Joseph Lloyd House

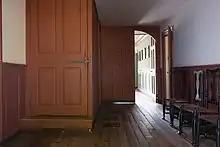
The back hall of the Joseph Lloyd Manor House used by enslaved servants.

Slavery in New York dates back to 17th-century New Netherland and was essential to the social and economic development and growth of the region. Since the 1670s, the Lloyd family participated in the slave trade, relying on enslaved laborers to make their land on Lloyd Neck profitable. Both the 1711 Henry Lloyd Manor house and the Joseph Lloyd Manor house were designed to accommodate the presence of enslaved people. At Joseph Lloyd Manor, enslaved families likely slept in the basement, attic, and a small, centrally located room on the second floor. Although the Lloyds and the people they enslaved lived under the same roof, a back staircase and rear passageways segregated the worlds of the enslavers and the enslaved. According to the 1790 United States Census, 15 people were enslaved across the Manor of Queens Village, making the Lloyds among the largest enslavers in what was then considered part of the Town of Oyster Bay in Queens County. In the 1793 inventory of John Lloyd II's estate, eight enslaved people are listed among his property at Joseph Lloyd Manor: John Potter, Judith Potter, Hannah, Boston, Benjamin, Samuel, Edward, Sarah, and Jupiter Hammon. The people the Lloyd family enslaved would form the basis of a resilient Black community that developed around Lloyd Neck.